Insurgent attacks on Warszawa Gdańska railway station

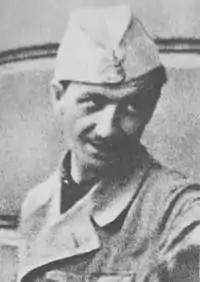
Lieutenant Stanisław Jankowski, codenamed "Agaton"

The insurgent plans envisaged that Warszawa Gdańska railway station and its neighboring facilities would be seized by soldiers from Region I of the Żoliborz Subdistrict. The assault on the station buildings was to be carried out by platoons No. 201 and 210 ("railway platoons"), departing from their base at the municipal concrete plant on Inflancka Street. After capturing the facility, Polish soldiers were to occupy the station equipment, establish communication with the Warszawa Praga railway station, and set in motion captured locomotives, which along with several empty freight cars were then to be made available to units advancing on the Institute of Chemistry and Bema Fort.